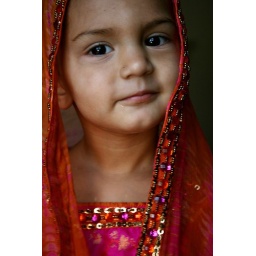
pretty girl in pink